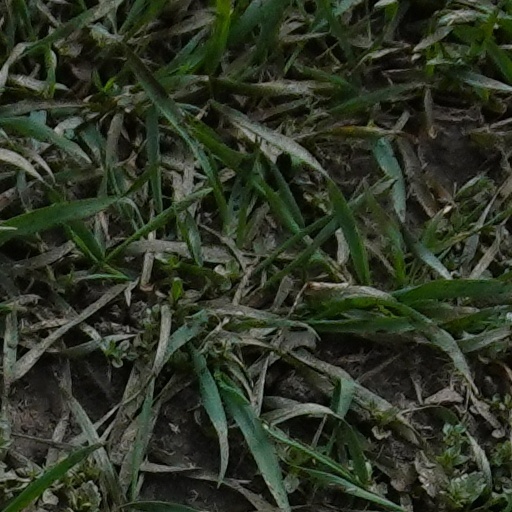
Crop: wheat